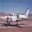
Label: airplane